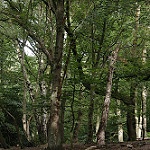
Label: forest